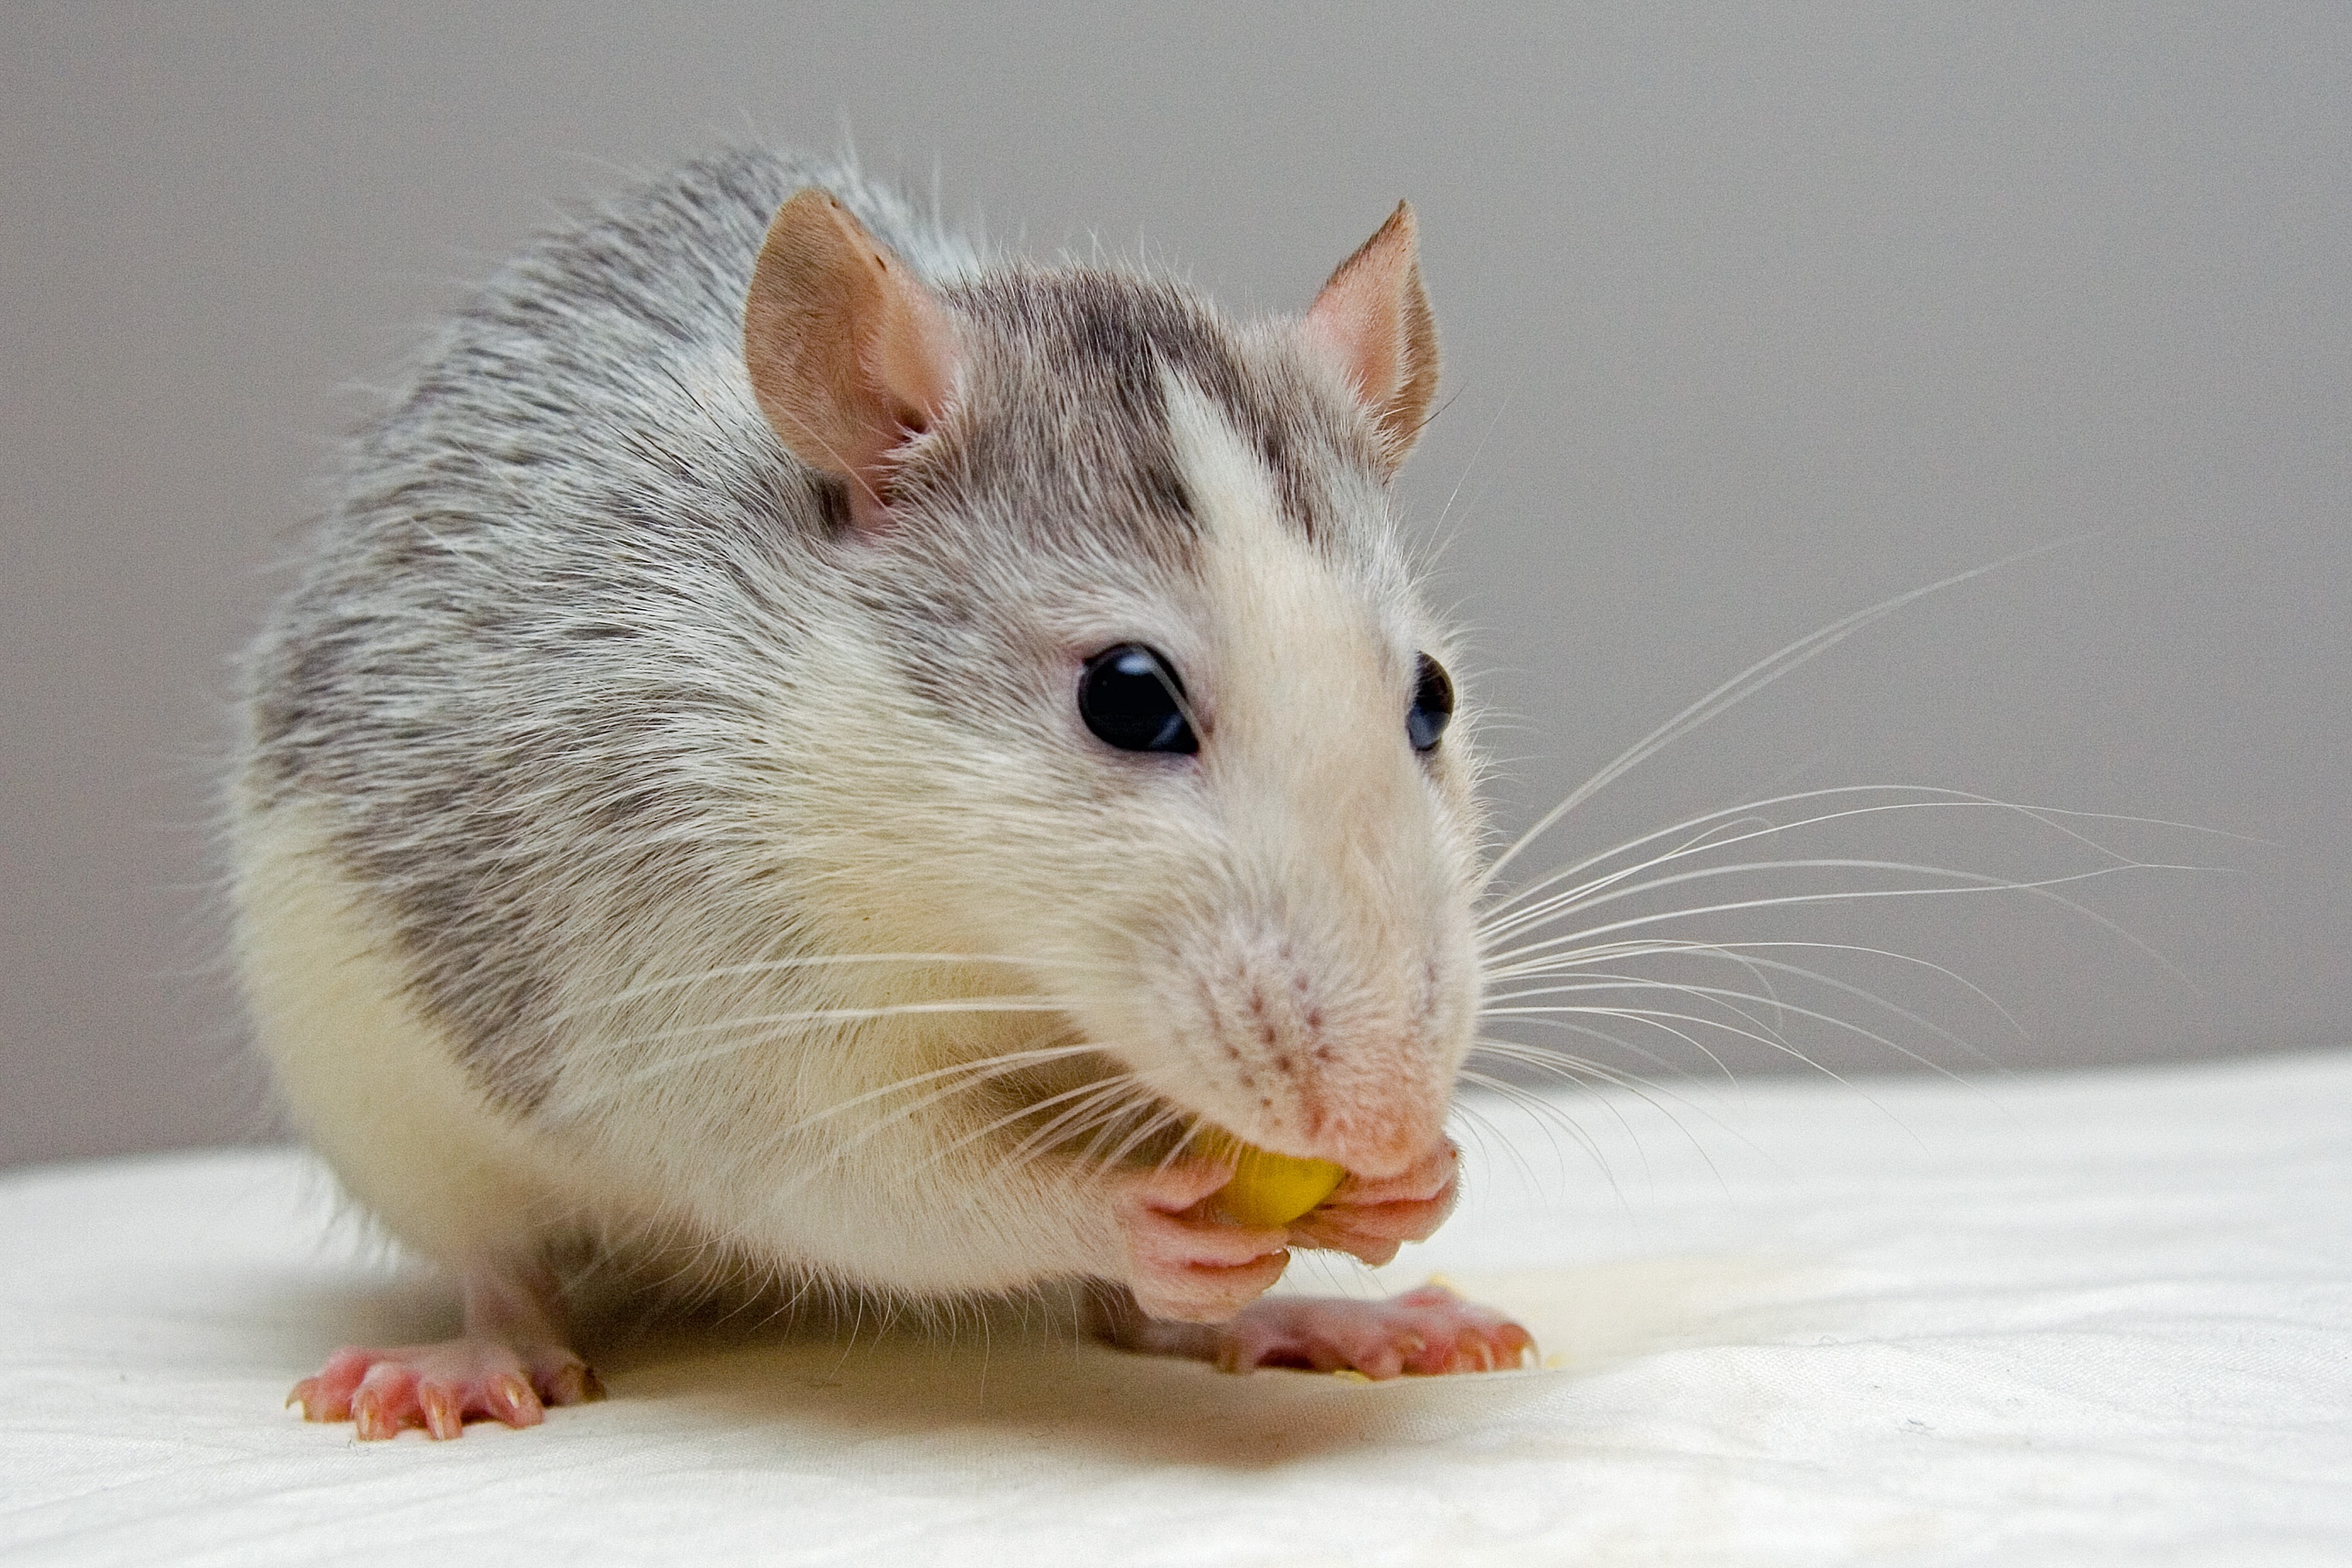
mouse, mammal, hamster, rodent, fauna, rat, eating, whiskers, vertebrate, pest, gerbil, muroidea, muridae